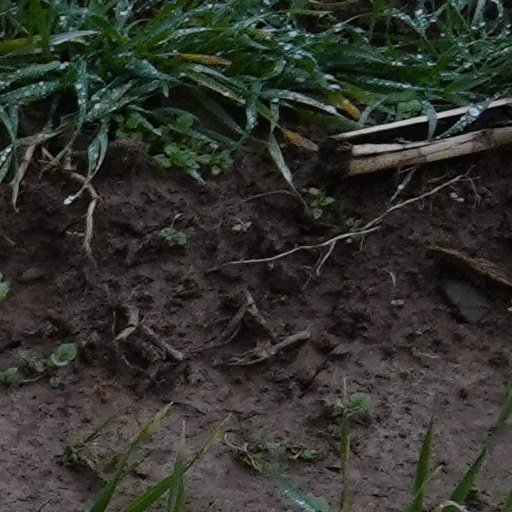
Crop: wheat